Rosa Syabitova

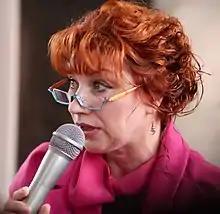
Roza Syabitova in 2010

Rosa Raifovna Syabitova (Russian: Ро́за Раи́фовна Сяби́това; born February 10, 1962, in Moscow) is best known as a television personality on the Channel One Russian television show, Let's Get Married since 2008.